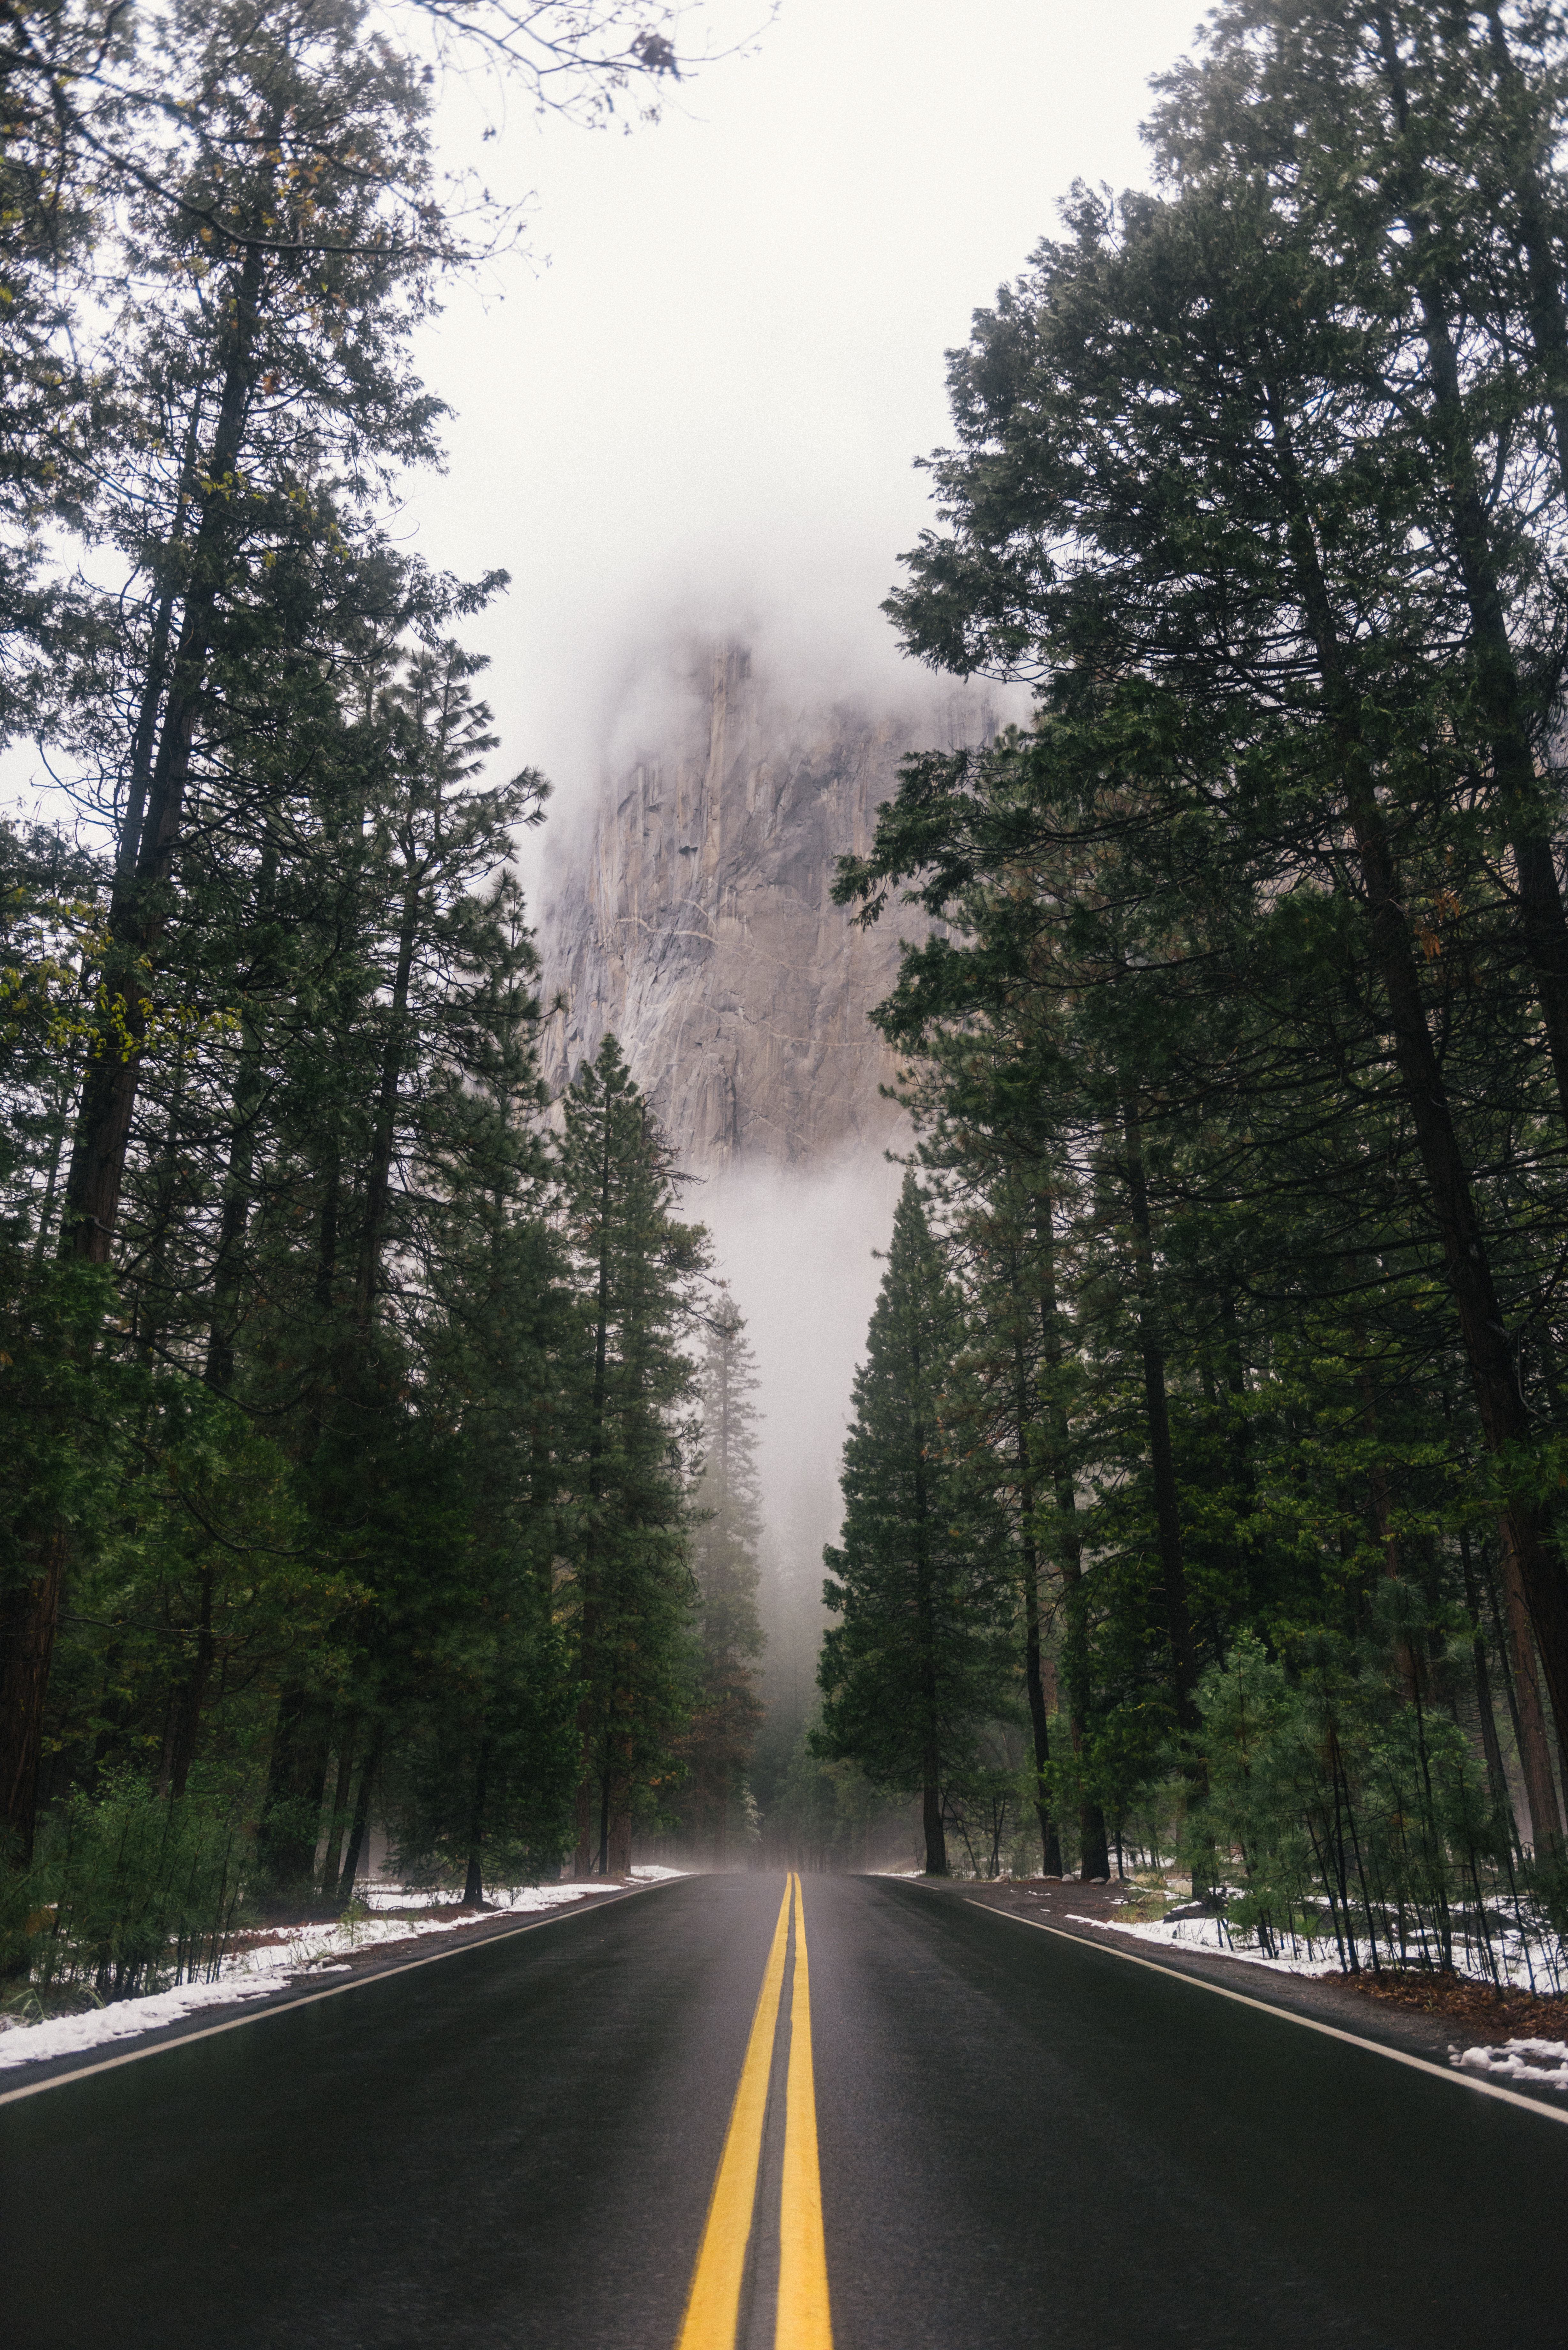
tree, nature, forest, snow, cold, winter, plant, road, mist, sunlight, morning, foggy, travel, autumn, trees, infrastructure, woodland, habitat, natural environment, atmospheric phenomenon, woody plant